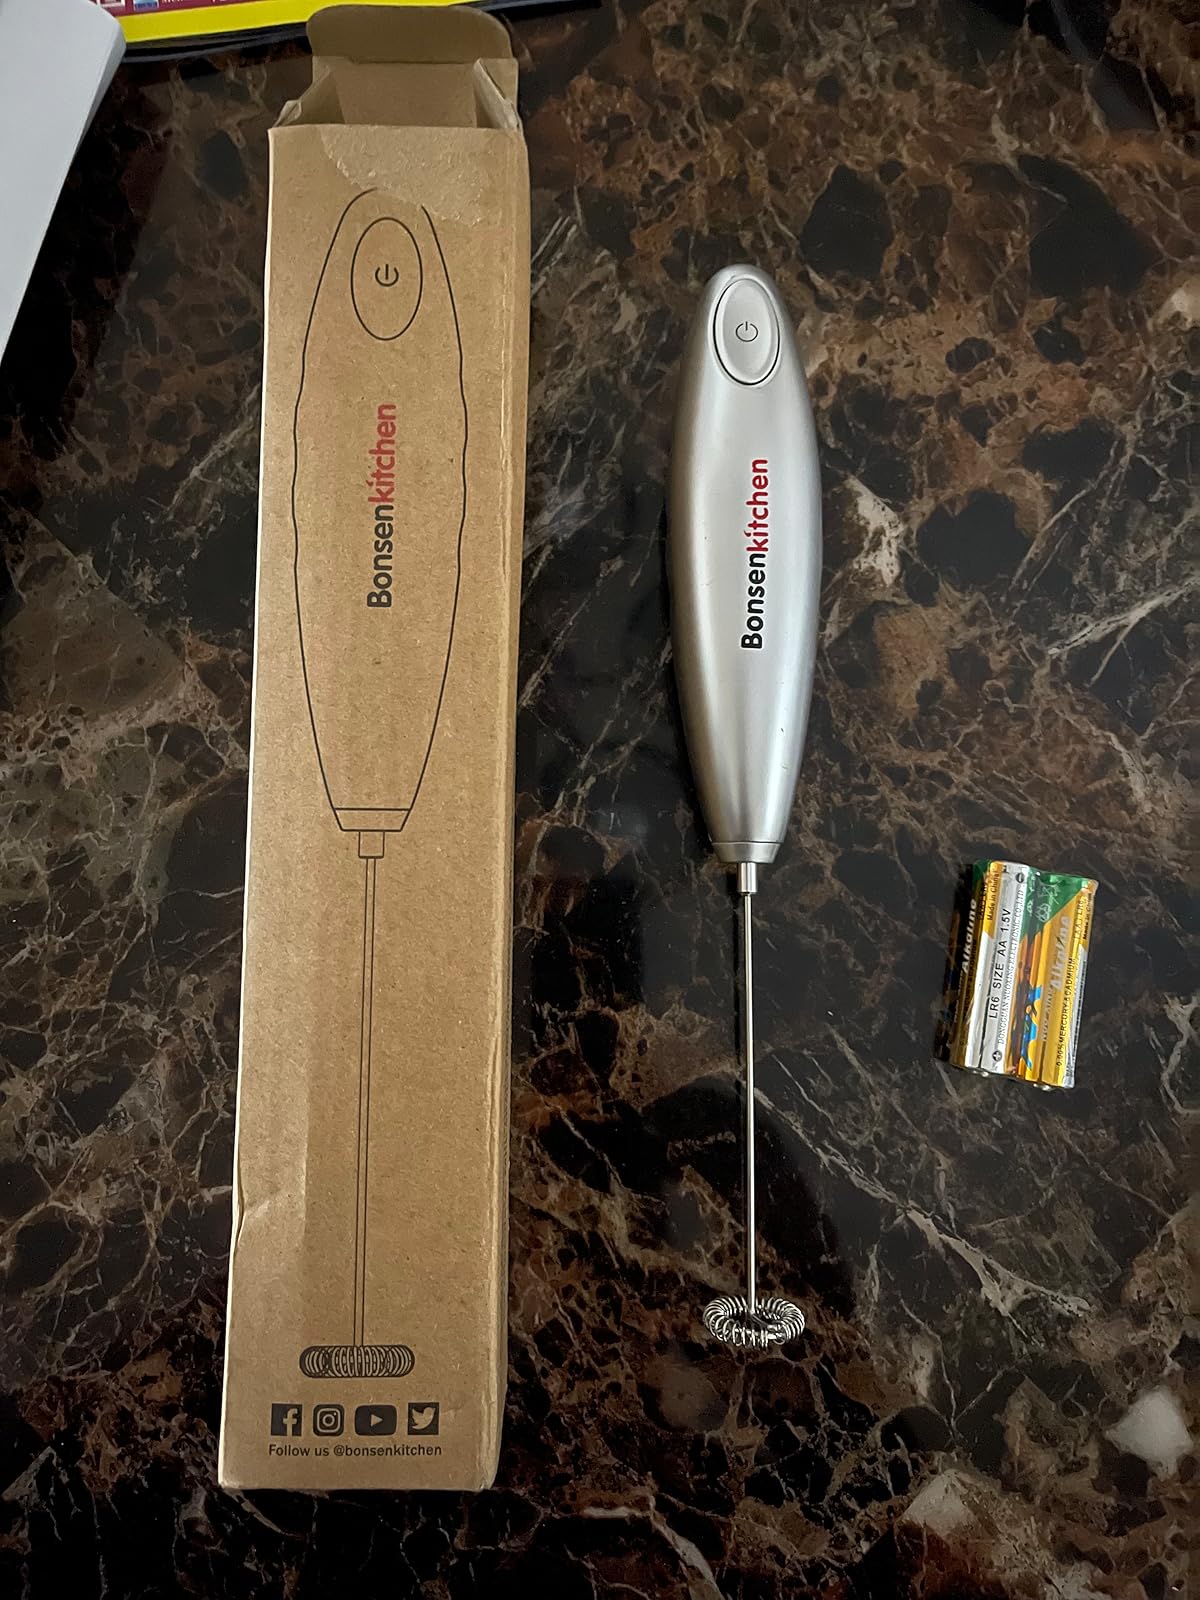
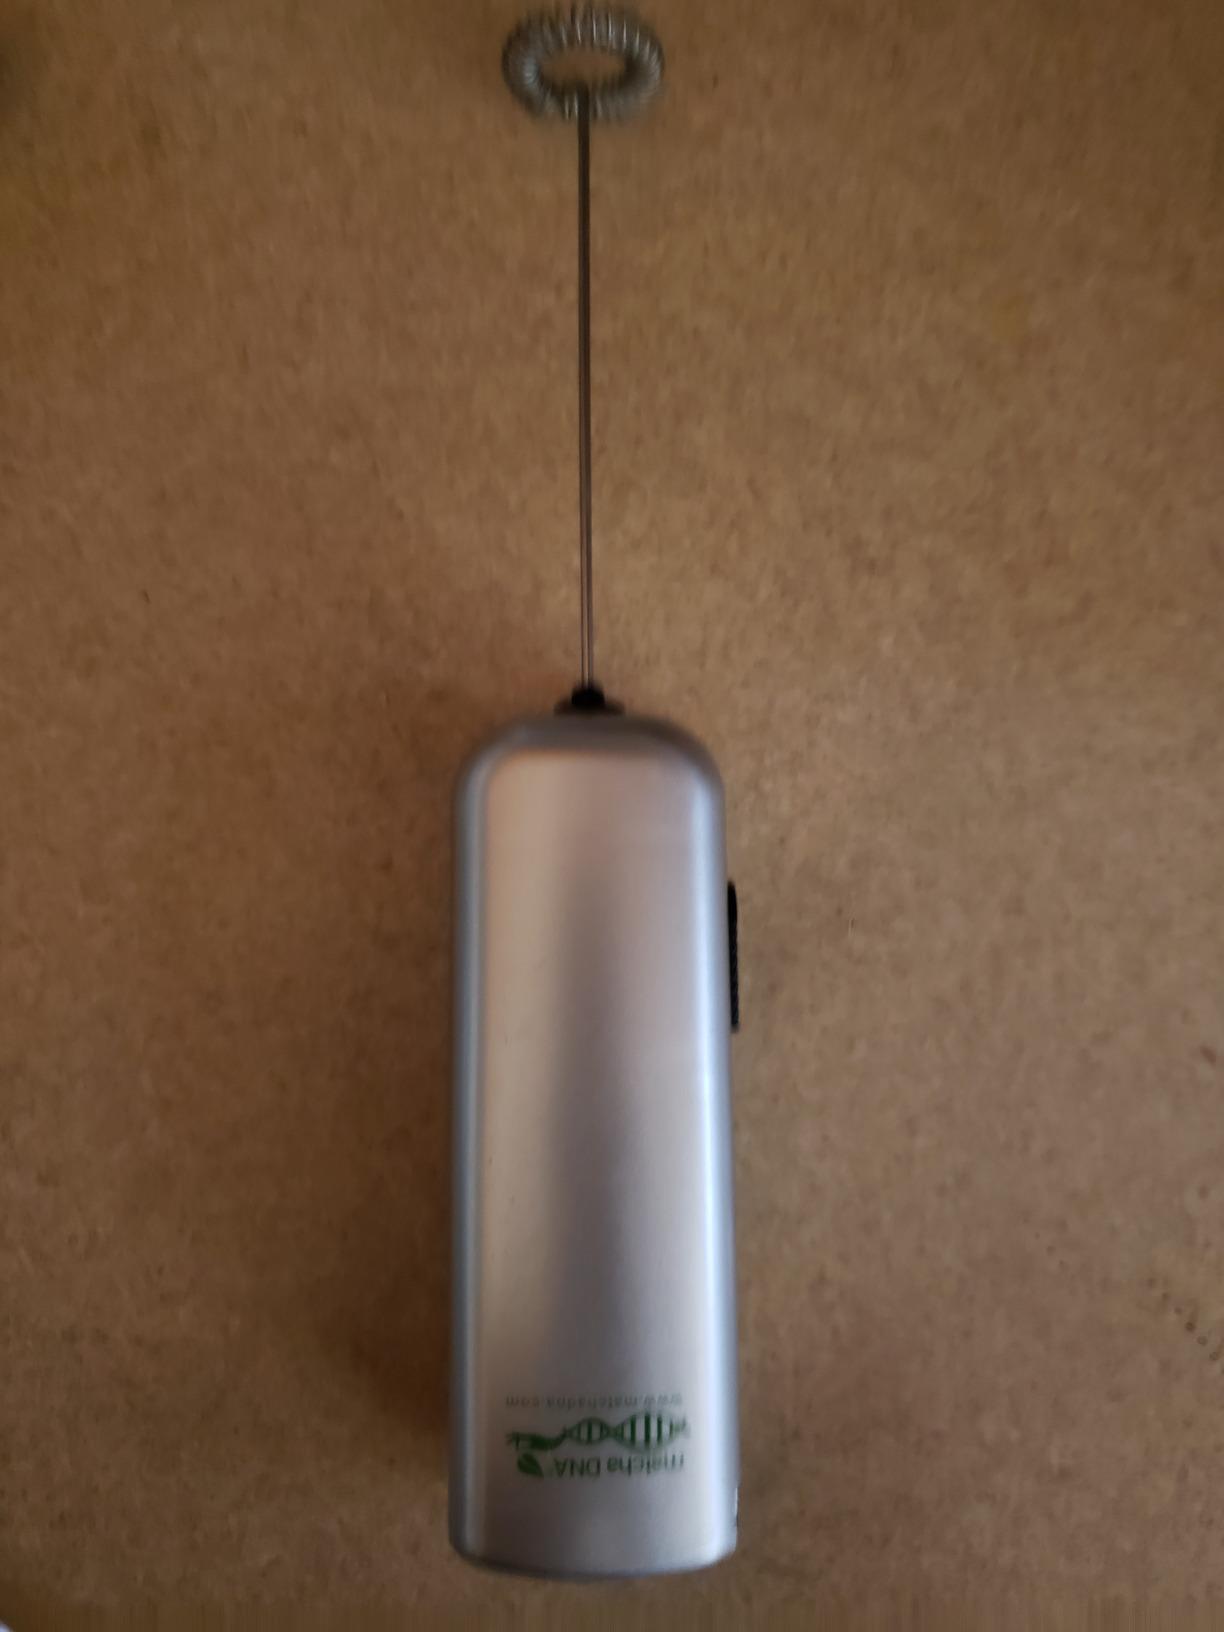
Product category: items_mixer
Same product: no